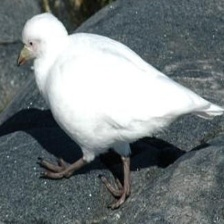
Species: SNOWY SHEATHBILL
Scientific name: CHIONIS ALBUS